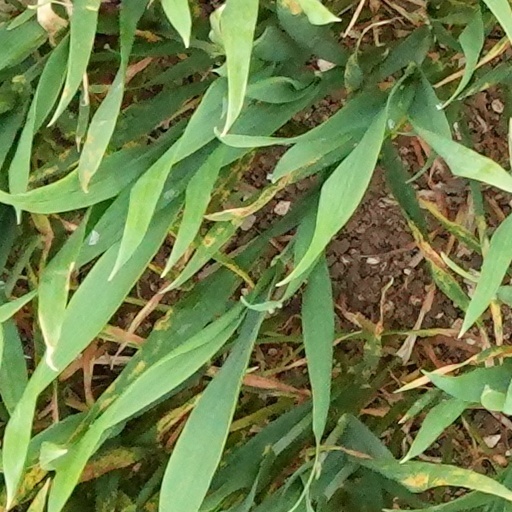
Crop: wheat